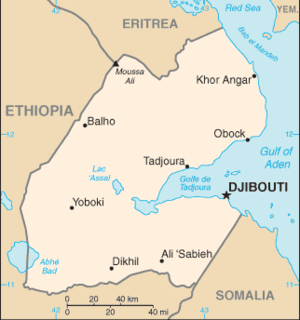
Tadjoura
Tadjouras beliggenhed i Djibouti
Tadjoura er en by i det centrale Djibouti, med et indbyggertal på cirka 25.000. Byen er hovedstad i en region af samme navn, og ligger på landets kyst til det Røde Hav.